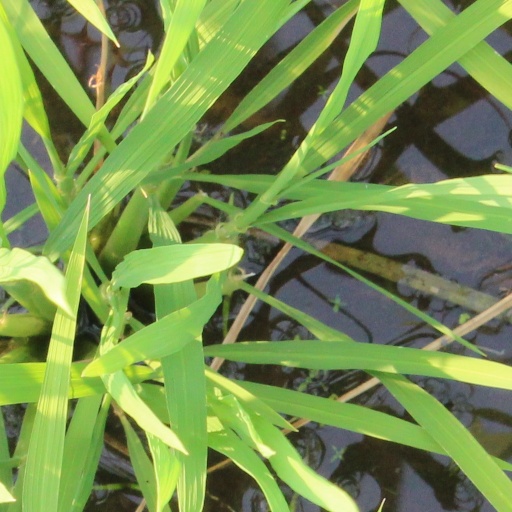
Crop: rice